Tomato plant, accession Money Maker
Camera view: tilt-top (135 deg); turntable rotation: 240 degrees
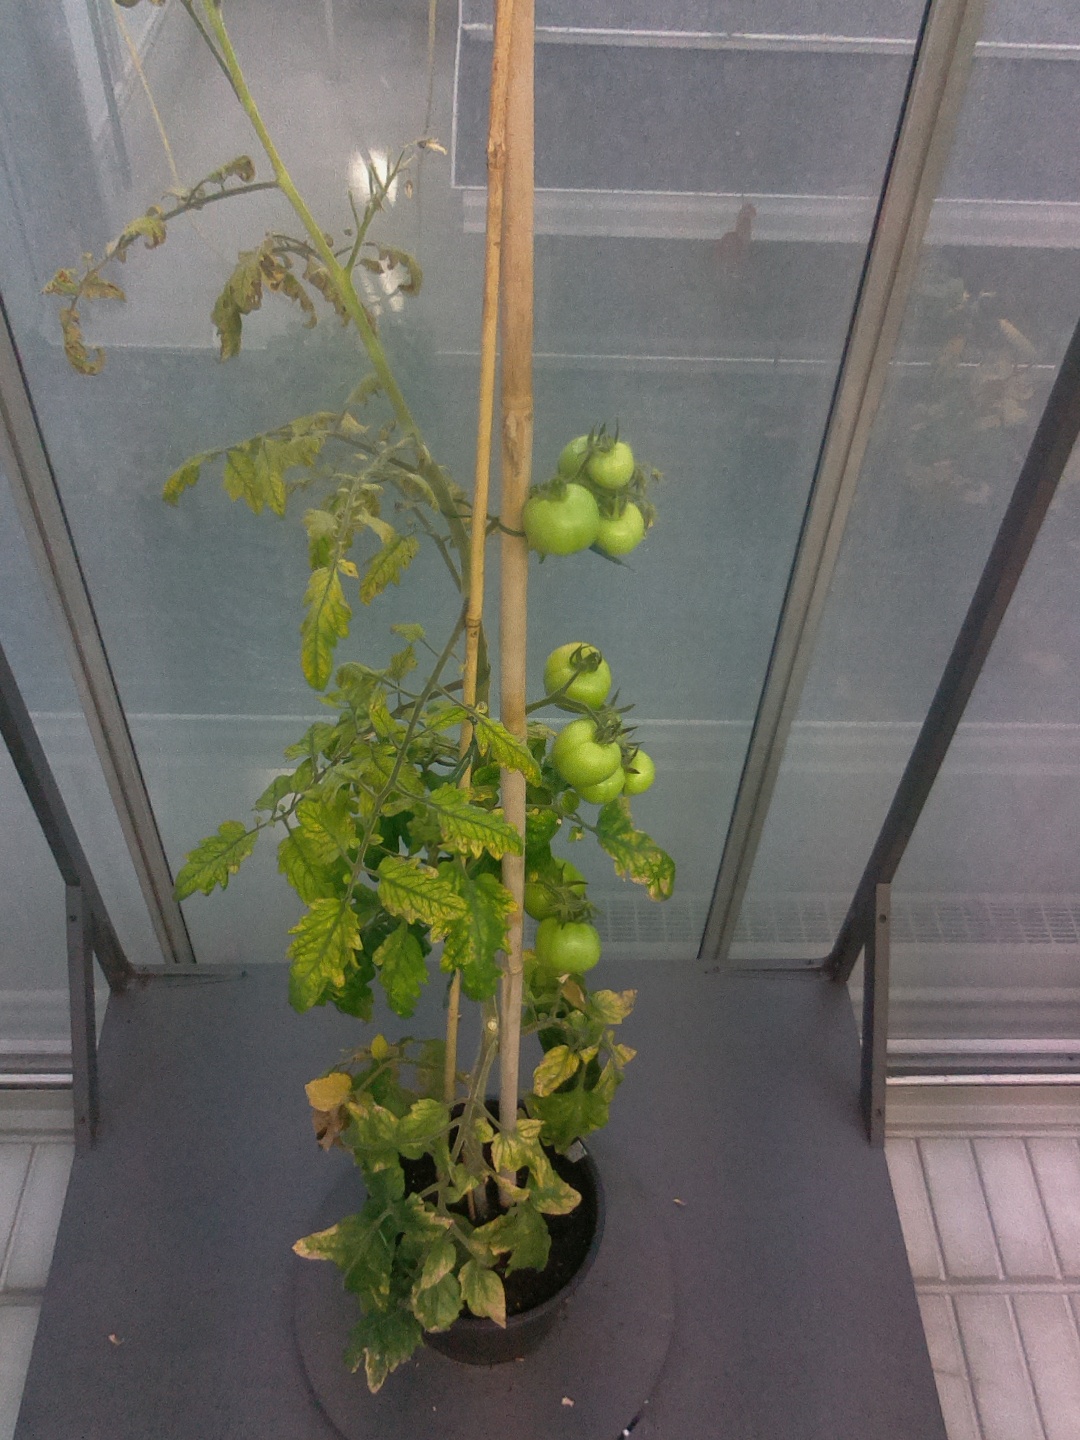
BBCH growth stage 79: 90% -100% of final fruit size